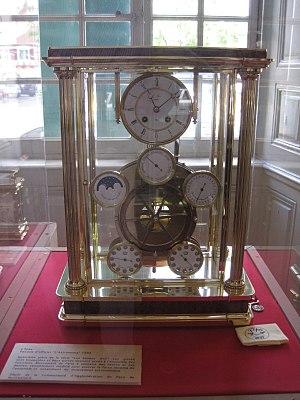
Hôtel Beurnier-Rossel - L’Épée - Pendule d'officier l'Astronomia - 1993
L’Epée 1839 est une marque de luxe spécialisée dans la création et fabrication d’horloges mécaniques de luxe basée à Delémont, dans le Canton du Jura. Elle a repris la marque créée et développée à Sainte-Suzanne, dans le Pays de Montbéliard, par l'industriel d'origine suisse Auguste L'Épée. D'abord spécialisée dans les boîtes à musique dont elle a été un des principaux pionniers, puis dans l'horlogerie de haute précision, l'usine de Sainte-Suzanne a fermé définitivement en 1996 après 157 ans d'existence et plusieurs tentatives de diversification infructueuses, victime de l'avènement des montres à quartz et d'un climat social délétère, peu propice aux reconversions ou aux projets de reprise.
L'hôtel Beurnier-Rossel est un hôtel particulier du XVIIIᵉ siècle de Montbéliard dans le Doubs en Franche-Comté. Depuis 1995 il héberge le « Musée Beurnier-Rossel d'art, d'histoire et des traditions de la principauté de Montbéliard du XVIIIᵉ au XIXᵉ siècles », labellisé Musée de France.